List of awards and nominations received by Doctor Who

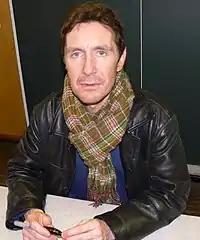
Paul McGann's Saturn Award nomination for playing the Eighth Doctor in the 1996 film made him the first actor in history to be nominated for an award for playing the Doctor.

2011 was the first year without win for the revival series: it was nominated once again for Most Popular Drama, and Matt Smith was nominated for Most Popular Drama Performance. When the Most Popular Drama Performance Award was split the following year, Smith won Male and Karen Gillan won Female.